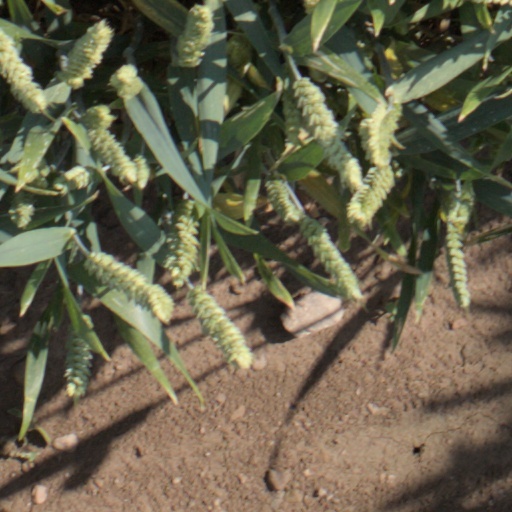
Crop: wheat